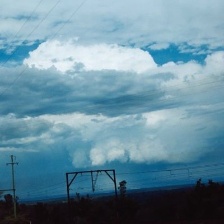
Cloud type: Altocumulus